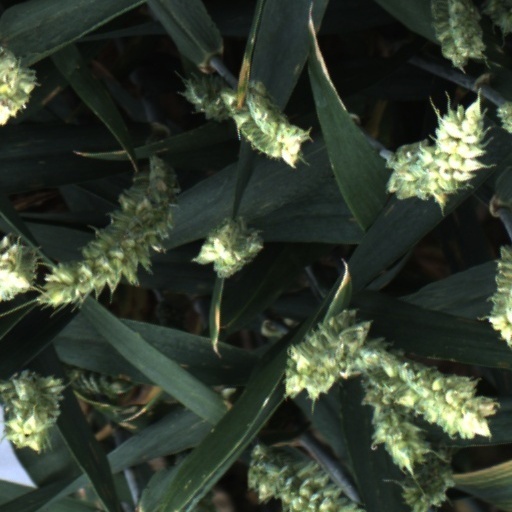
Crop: wheat